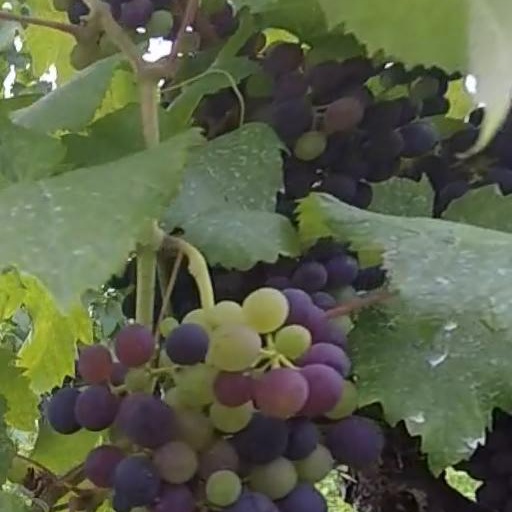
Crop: grape